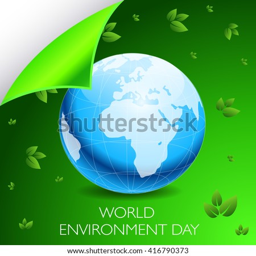
vector illustration of a background for holiday .